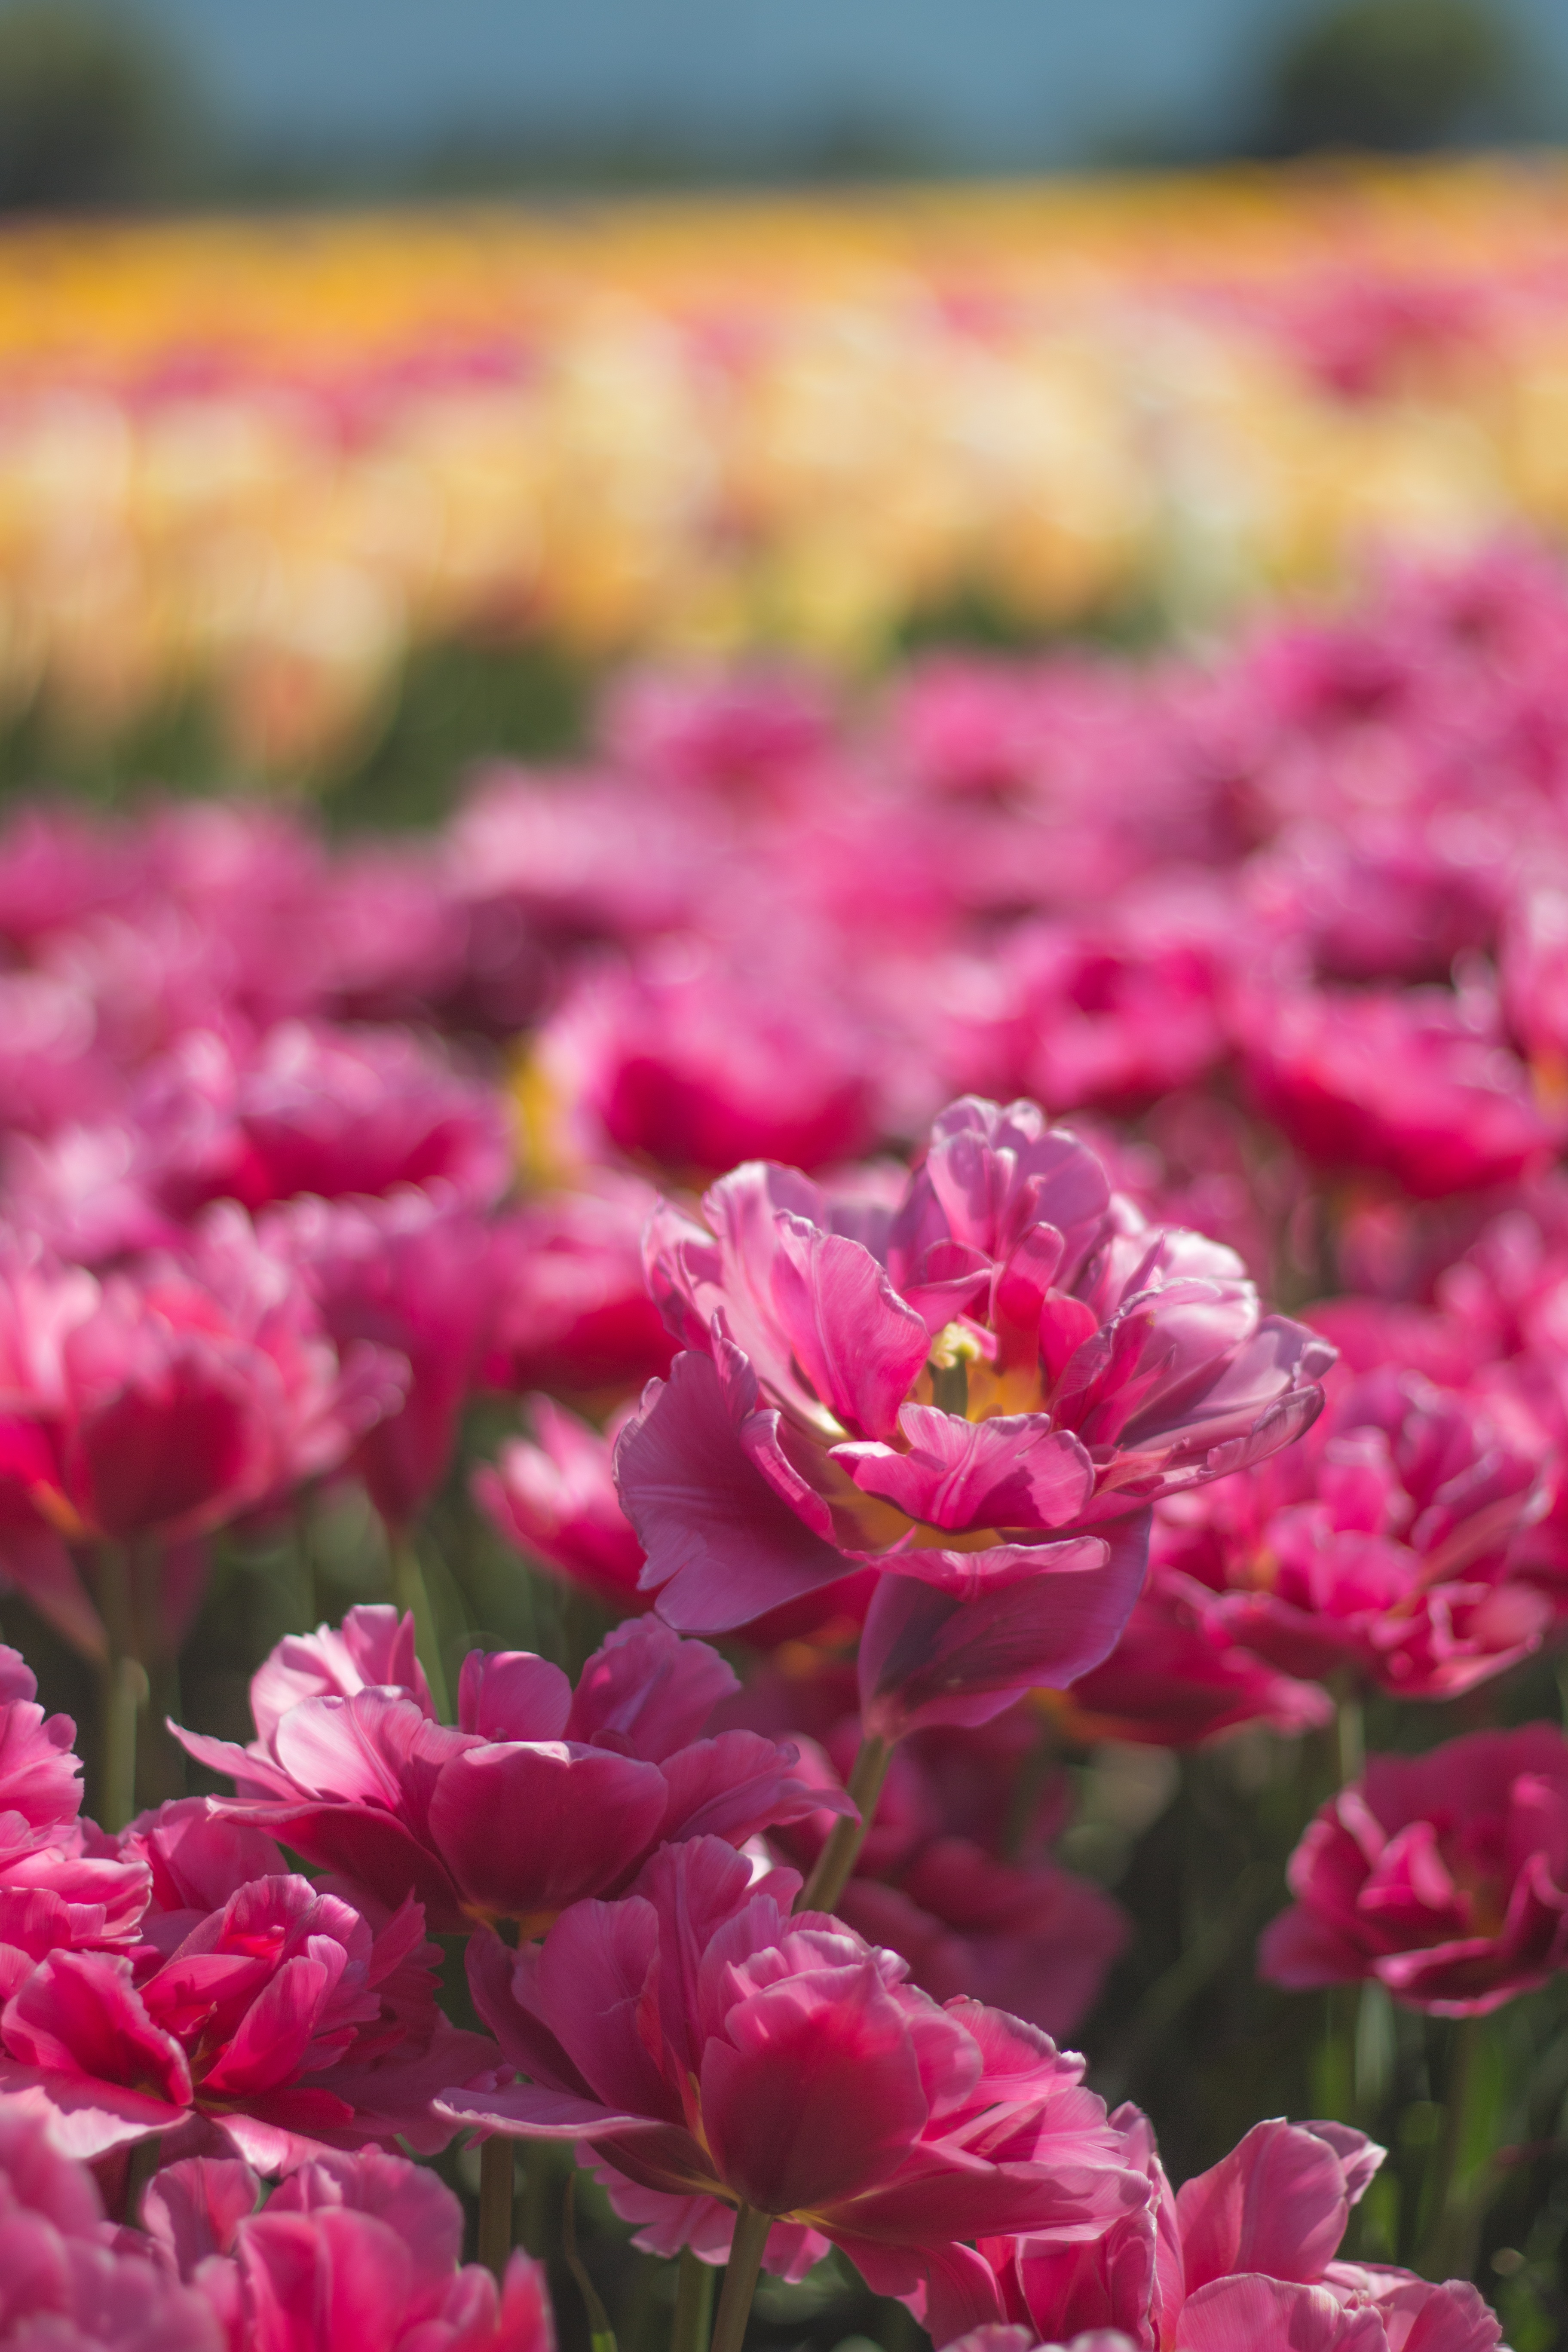
blossom, plant, flower, petal, tulip, pink, flora, macro photography, flowering plant, lily family, land plant